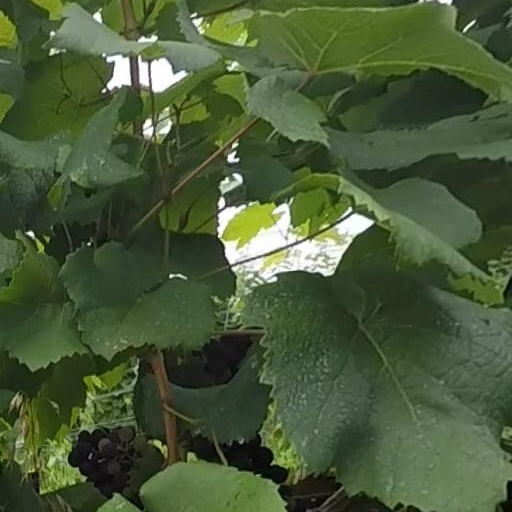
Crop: grape